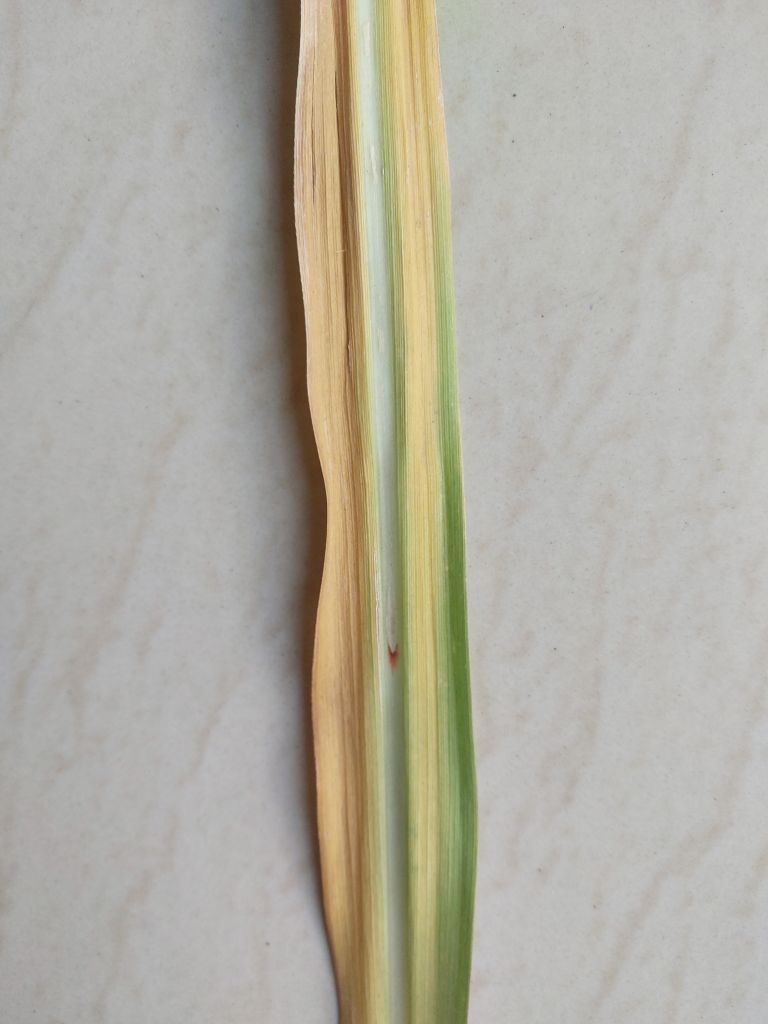
Label: Brown Spot